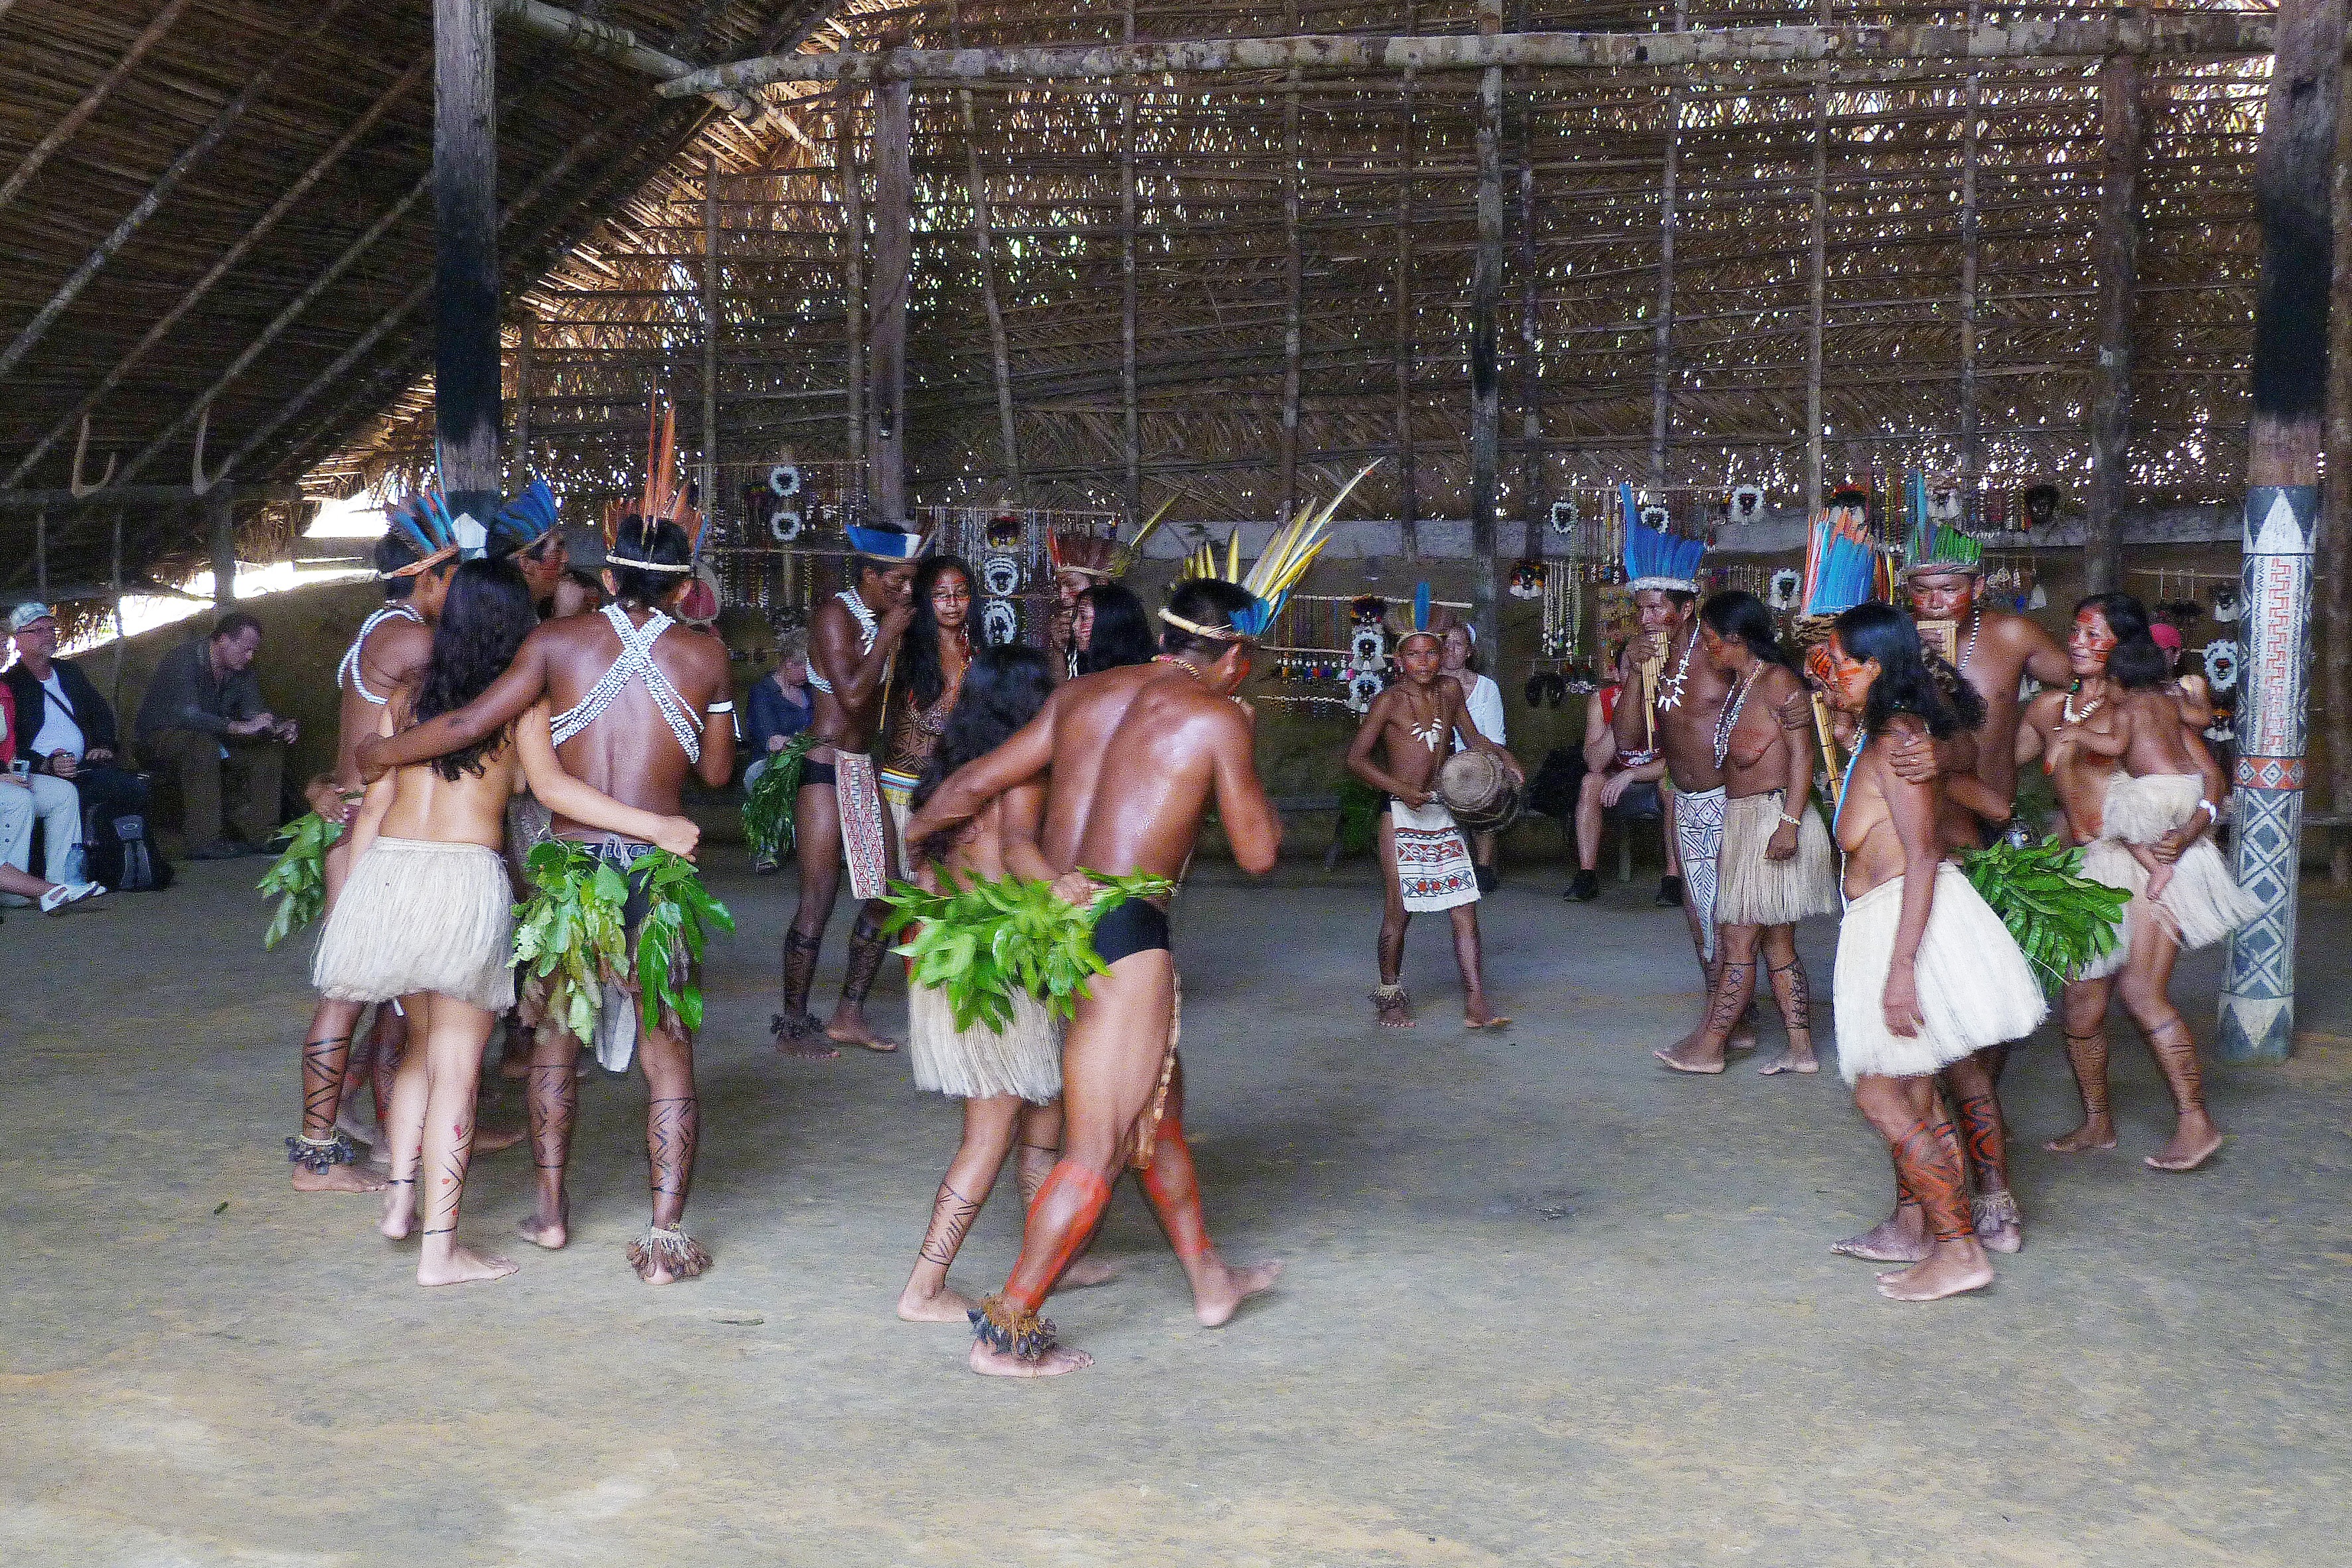
people, dance, performance art, festival, sports, rainforest, event, brazil, amazon, performing arts, indians, indian dance, rio negro, regenwaldindianer